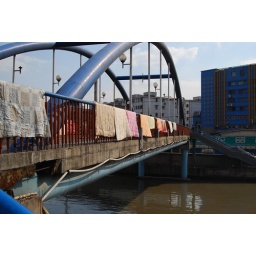
Quilts and other bed clothes hanging to dry in the sun